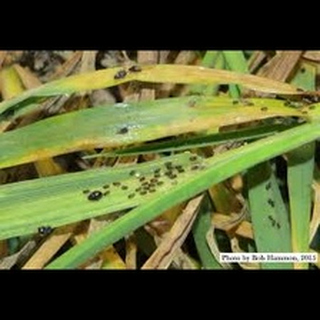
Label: wheat_aphid